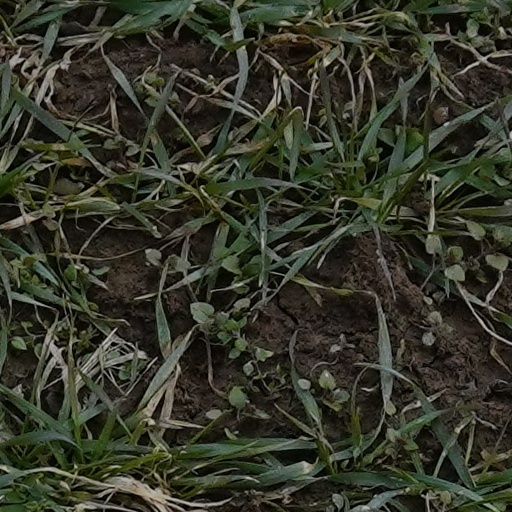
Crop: wheat